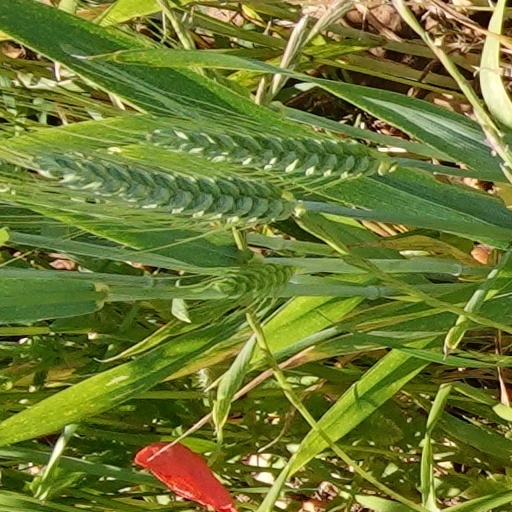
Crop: wheat